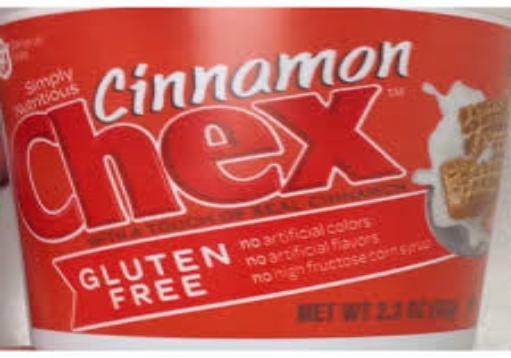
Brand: Cinnamon Chex
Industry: Food